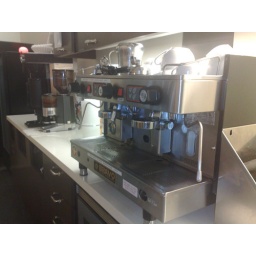
Ok, so this is the coffee machine at the office in Mountainview....not bad eh!!